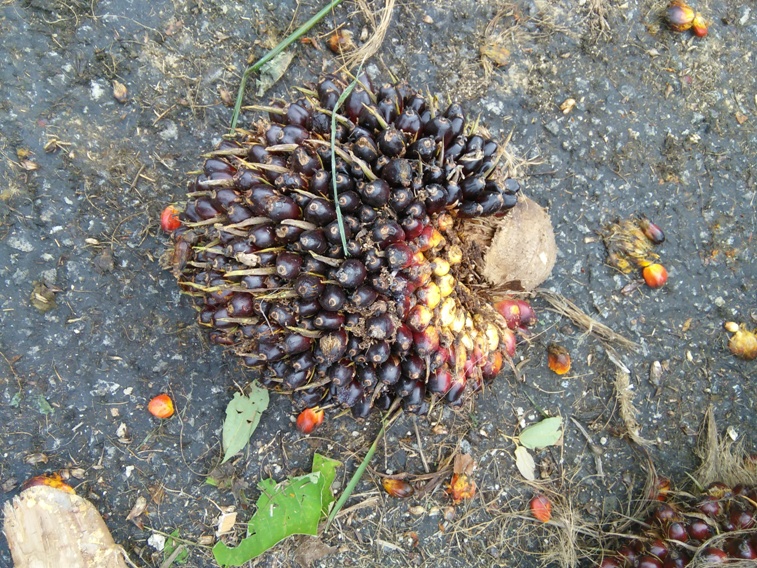
Ripeness: Unripe